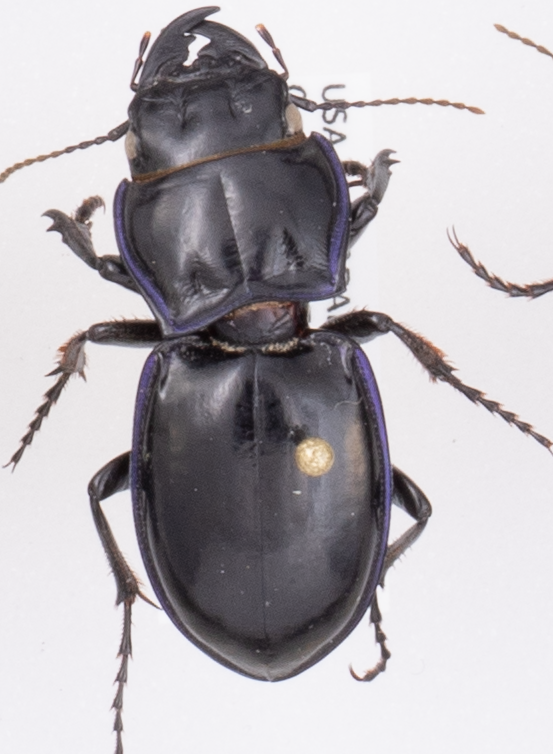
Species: Pasimachus elongatus
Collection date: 2018-09-13
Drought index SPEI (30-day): -1.226
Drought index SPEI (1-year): -0.77
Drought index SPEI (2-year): -0.8